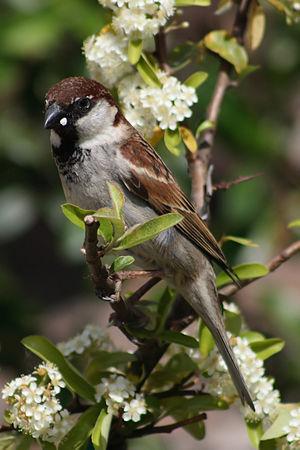
Le Moineau cisalpin est une espèce d'oiseaux résultant de l'hybridation stable du Moineau domestique et du Moineau espagnol. On lui prête des statuts variables, tantôt espèce à part entière, tantôt sous-espèce de l'un ou l'autre parent de l'hybridation.